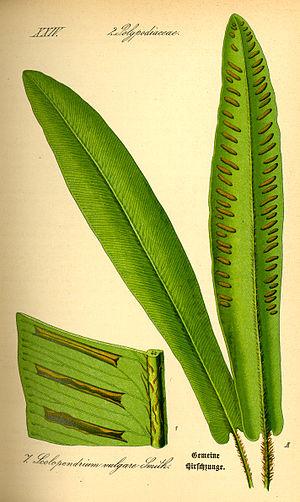
La Scolopendre ou Asplenium scolopendrium var. scolopendrium est une espèce de fougère de la famille des Aspleniaceae. Ses autres noms communs sont Langue de cerf, Herbe à rate ou Herbe hépatique.